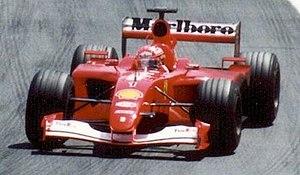
La Ferrari F2001 est la monoplace de Formule 1 engagée par la Scuderia Ferrari dans le cadre du championnat du monde 2001. Elle permet à Michael Schumacher et à Ferrari de conserver les titres pilotes et constructeurs et à Rubens Barrichello de se classer troisième. Le pilote allemand et son coéquipier brésilien effectuent leurs sixième et deuxième années au sein de l'écurie dirigée par Jean Todt. La F2001 est également alignée lors des trois premiers Grands Prix de la saison 2002.